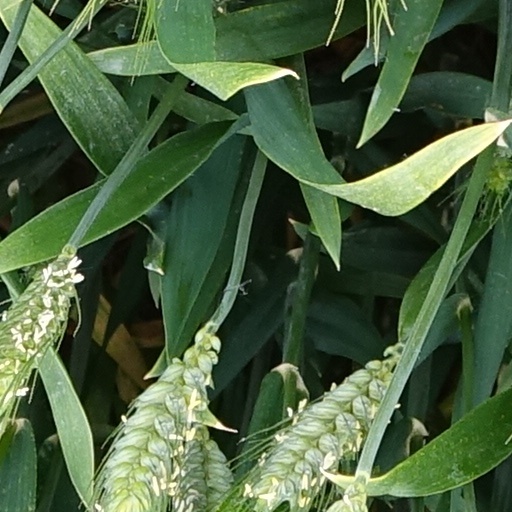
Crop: wheat